Rain Tree (film)

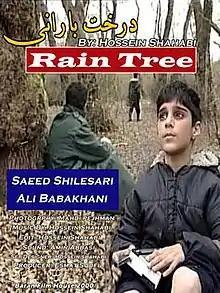

Rain Tree is a 2001 Iranian drama film Written and directed by Hossein Shahabi (Persian: حسین شهابی)